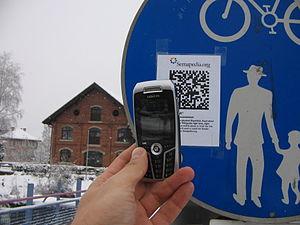
Semapedia est un projet qui utilise les codes Datamatrix une symbologie code-barres bidimensionnelle à haute densité pour connecter les articles de Wikipédia en respectant la pertinence de leur place dans l'espace physique. Semapedia est un code DataMATRIX contenant une URL dont le chemin (la partie finale) est le titre d'un article de Wikipédia.